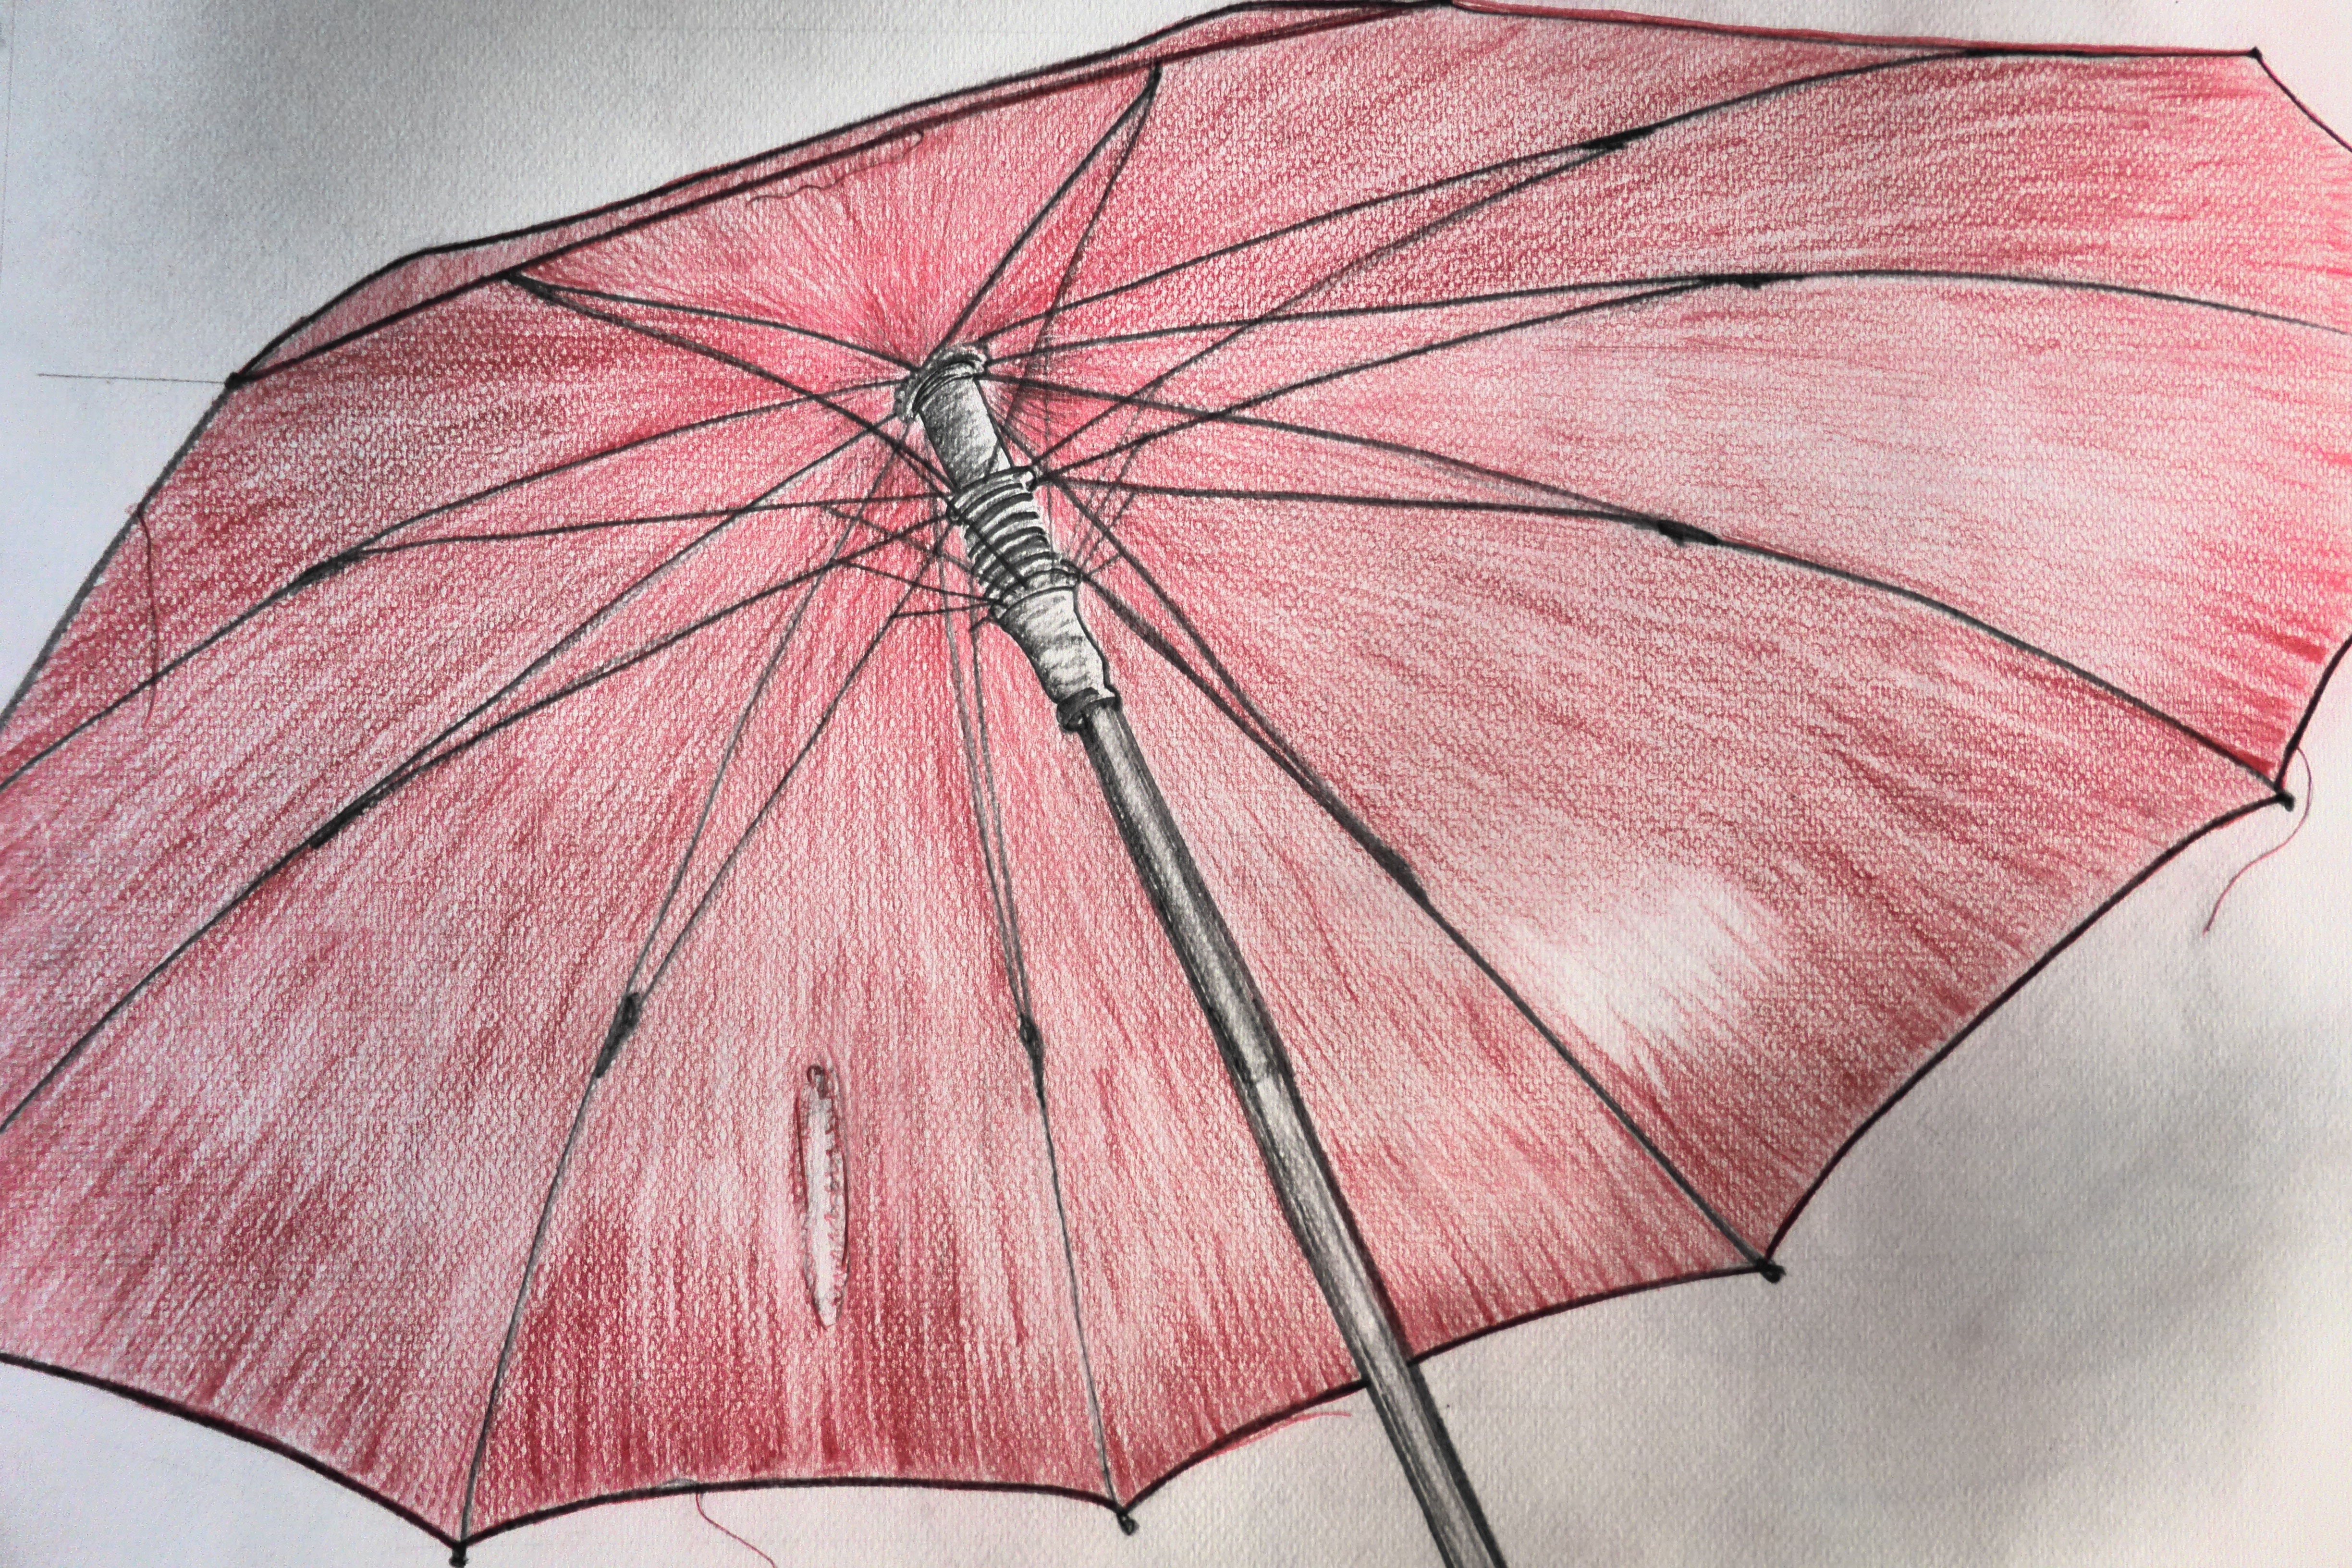
screen, red, umbrella, pink, painting, drawing, image, stretched, rain protection, fashion accessory